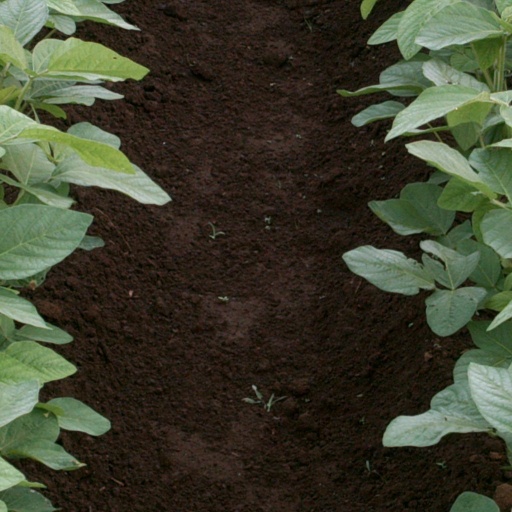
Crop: soybean